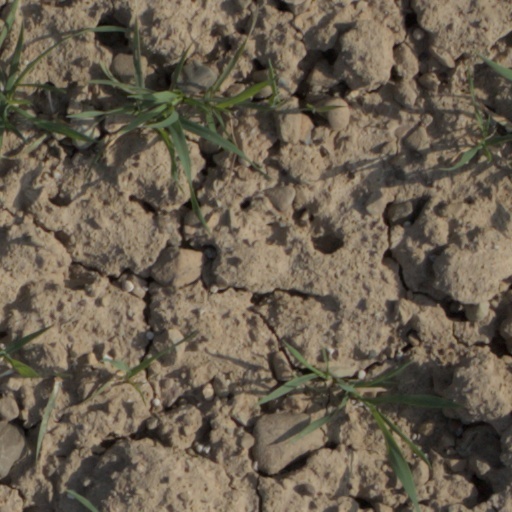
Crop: wheat